Rawda Khwani

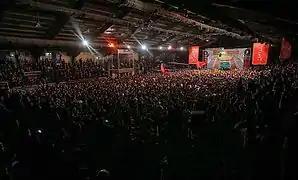

Rozeh Khani or Rawda khwani ("reading the Rozeh") is the Shia Iranian Muslim ritual of the Mourning of Muharram. It is held every day of the year to commemorate the death of Husayn ibn Ali and his followers during the Battle of Karbala.